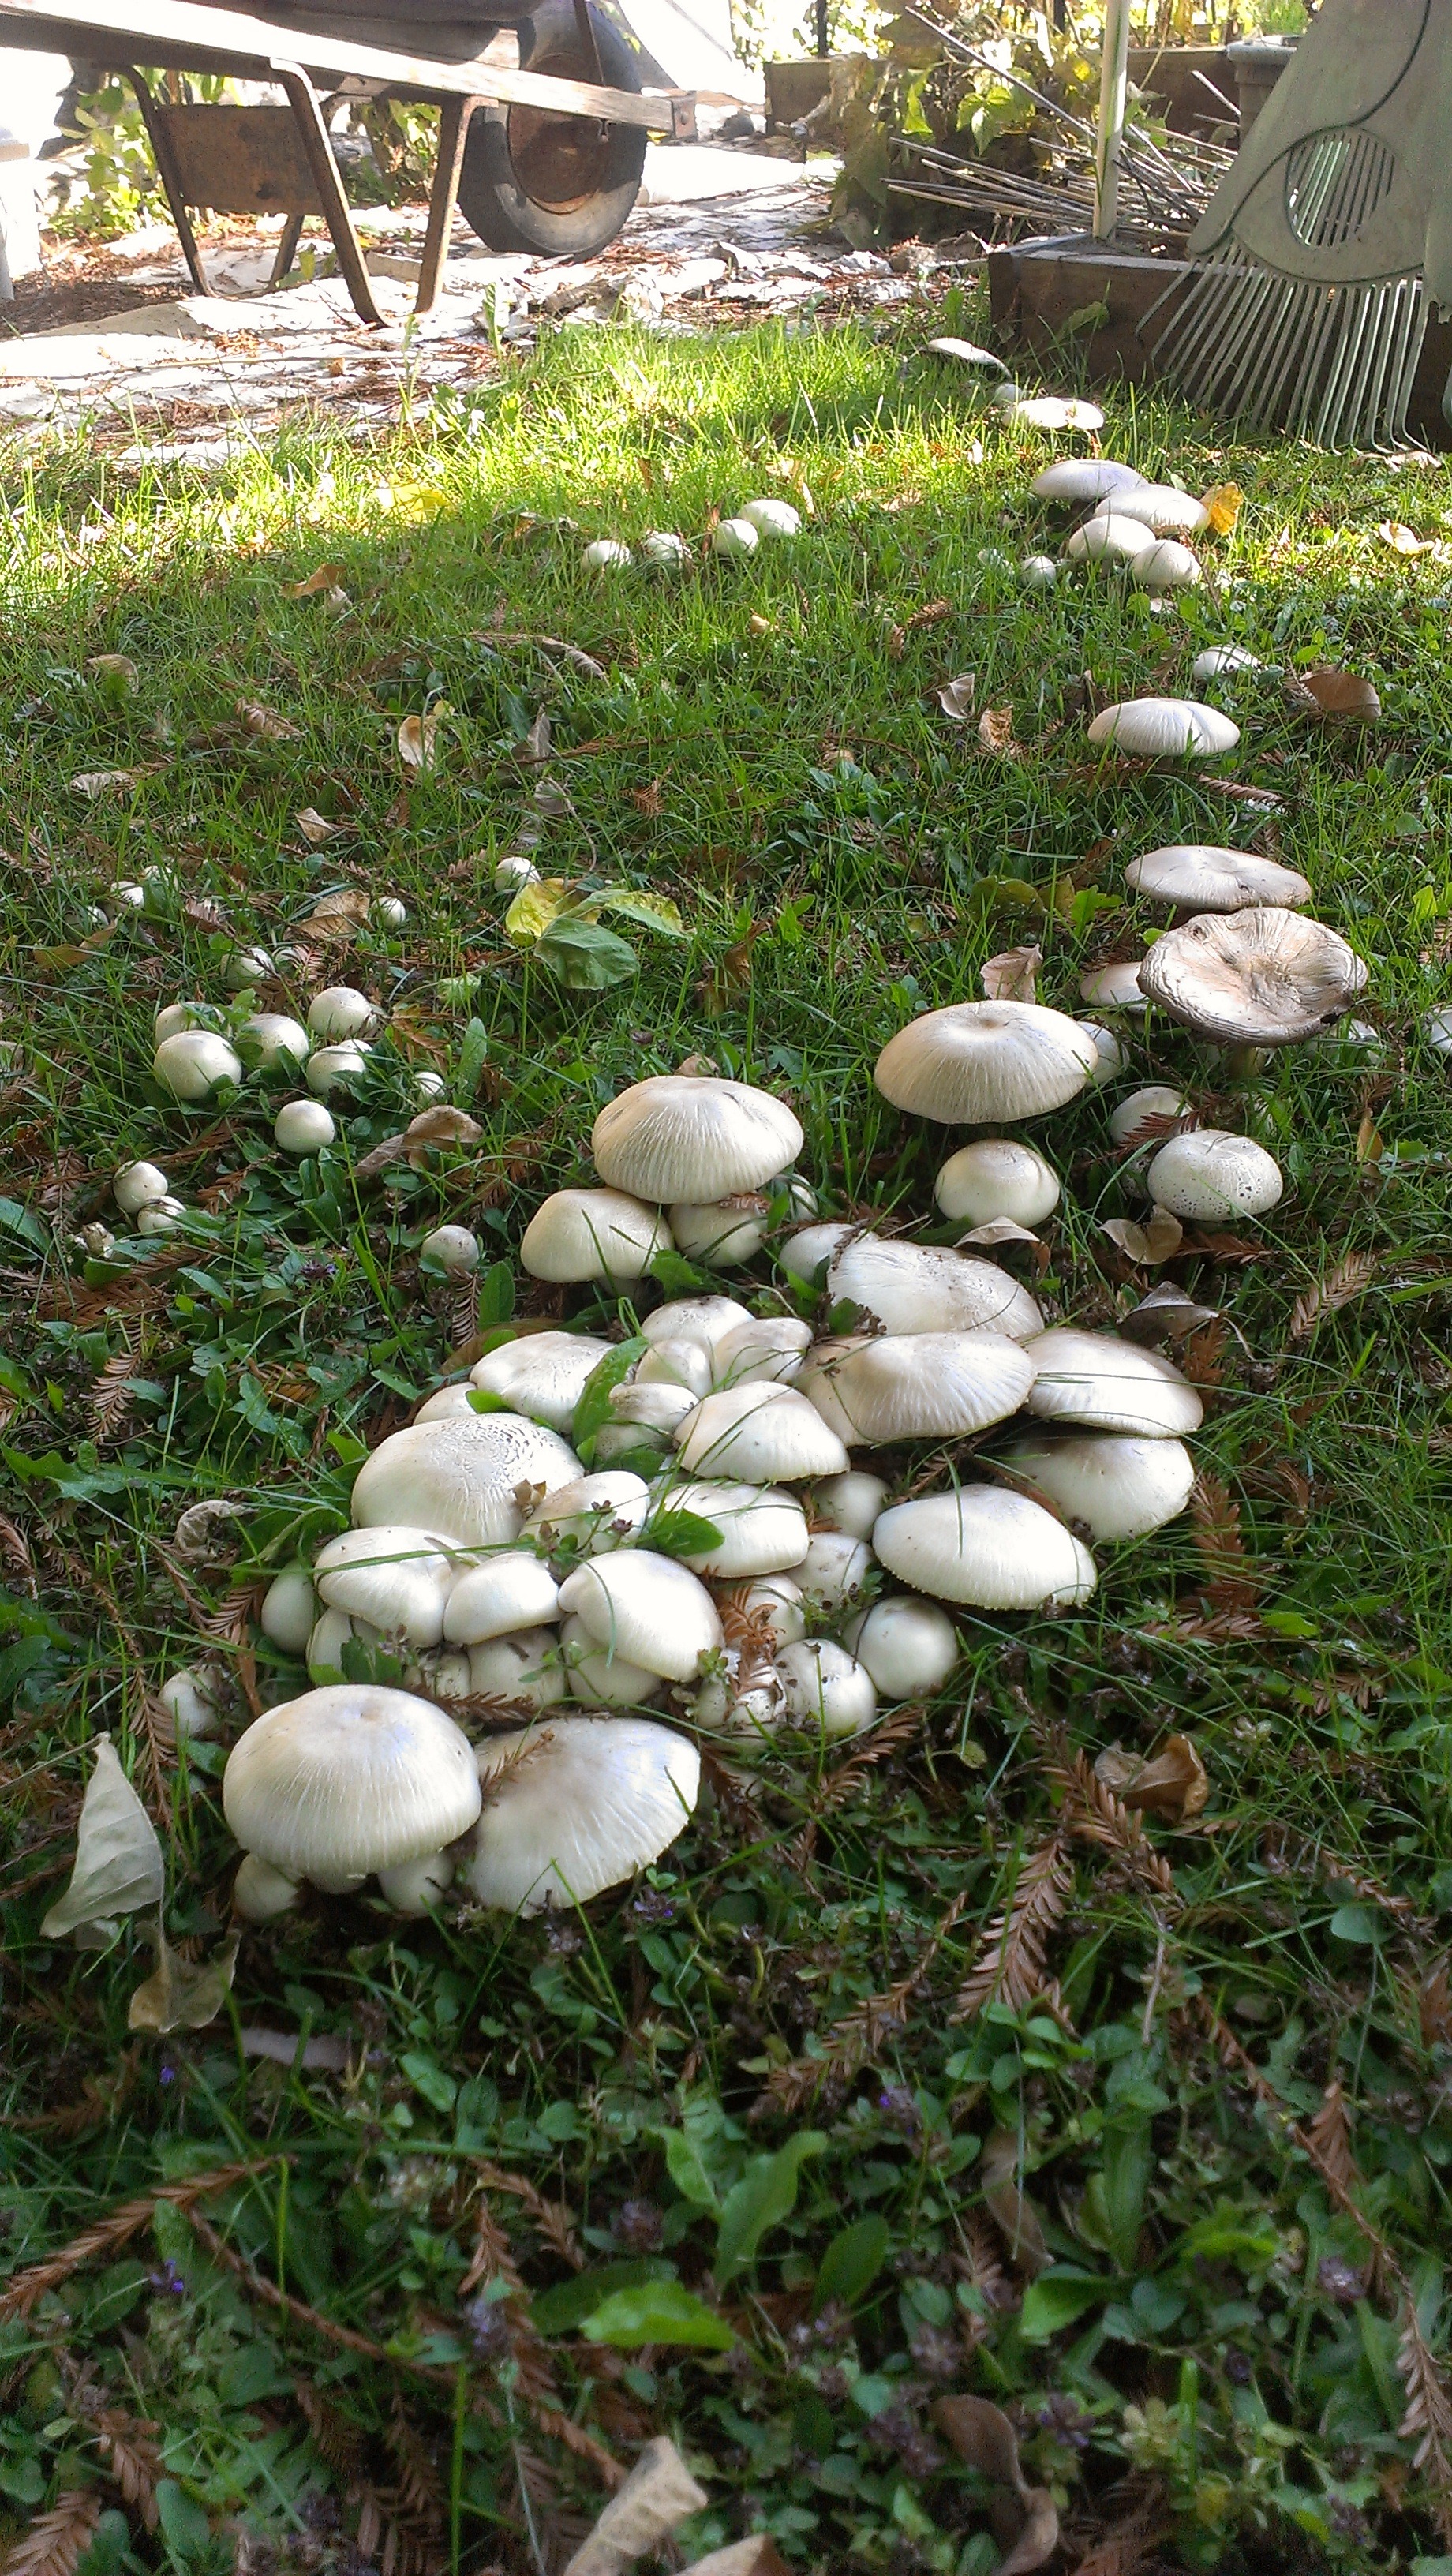
tree, nature, forest, grass, lawn, flower, green, backyard, soil, botany, mushroom, garden, leaves, fungus, mushrooms, tools, woodland, yard, wheel barrow, oyster mushroom, agaricaceae